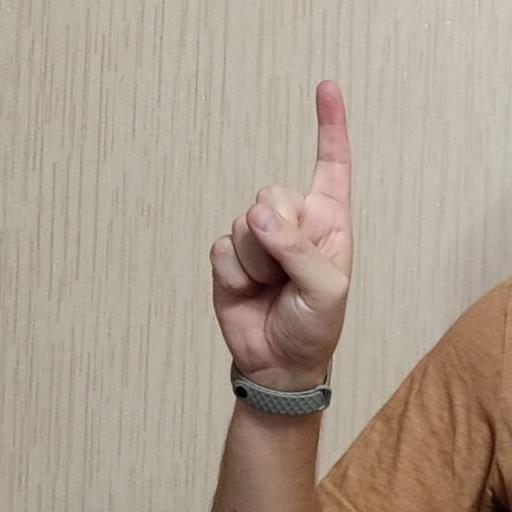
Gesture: one